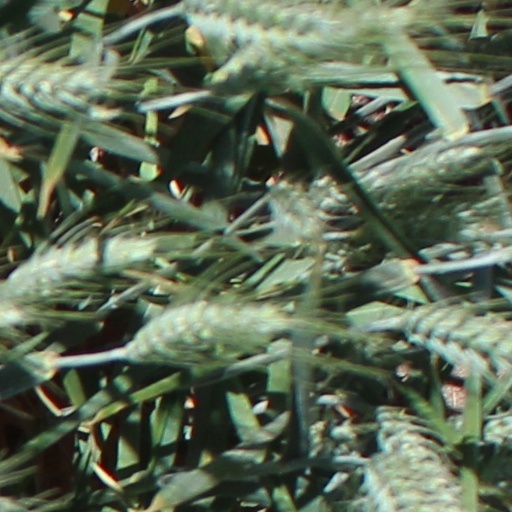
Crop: wheat